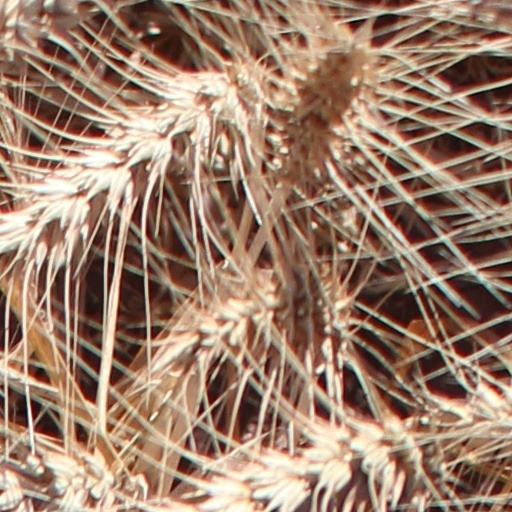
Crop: wheat